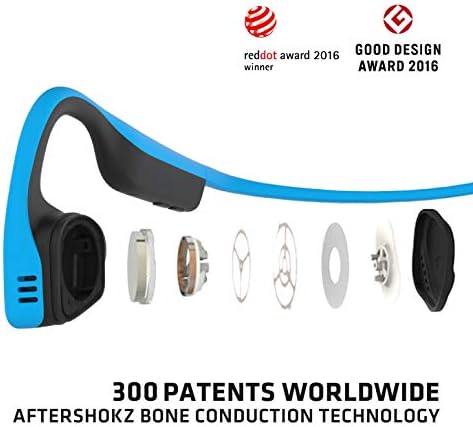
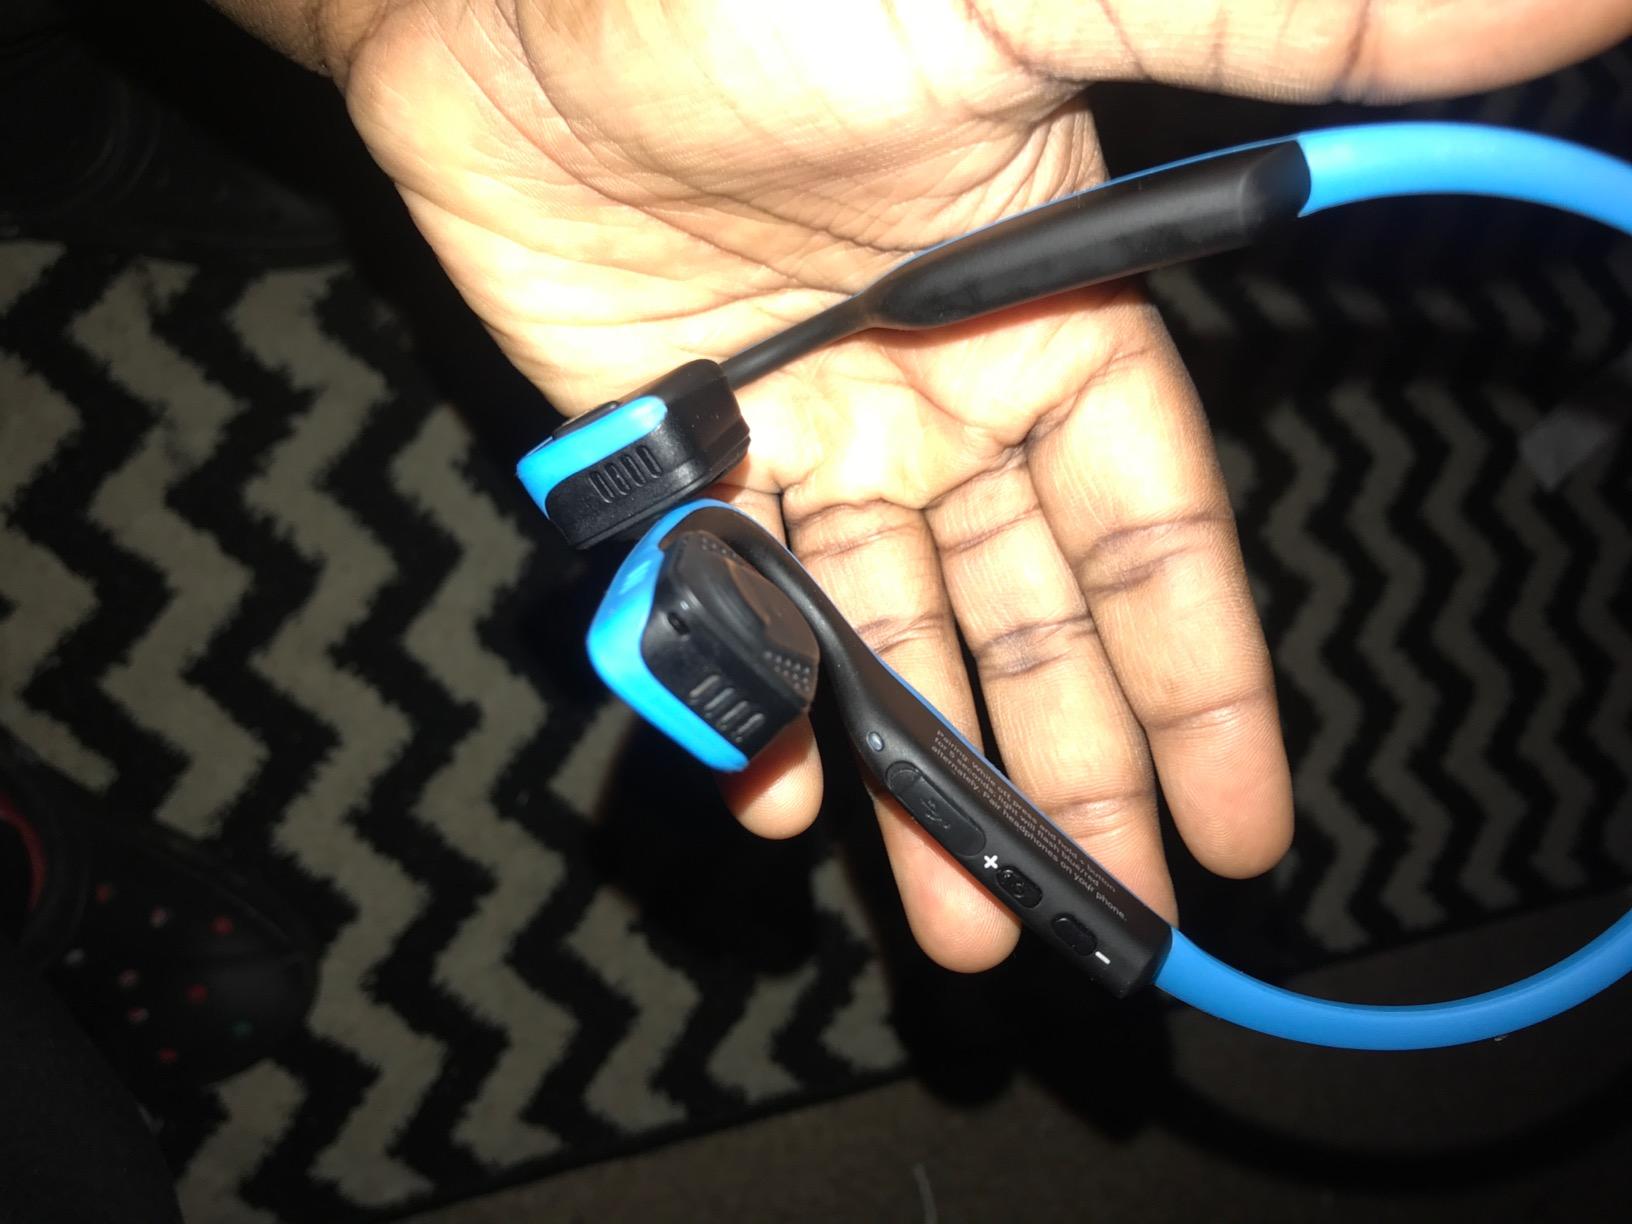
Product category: headphones
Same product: yes